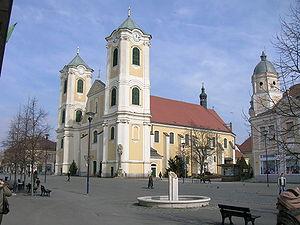
Eglise baroque Szent Bertalan de Gyöngyös. Magyar: Szent Bertalan nagytemplom. Română: Biserica barocă Szent Bertalan / Sfântul Bartolomeu din Gyöngyös.
Gyöngyös est une ville hongroise de 33 000 habitants située à 75 km à l'est de la capitale Budapest dans le département de Heves, au pied du massif de Mátra.